Vegetarianism

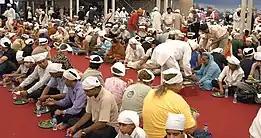
At the Sikh langar, all people eat a vegetarian meal as equals.

Followers of Jainism believe that all living organisms, including microorganisms, are living and have a soul, and have one or more senses out of five senses. They go to great lengths to minimise any harm to any living organism. Most Jains are lacto-vegetarians, but more devout Jains do not eat root vegetables, because they believe that root vegetables contain many more microorganisms as compared to other vegetables, and that, by eating them, violence against these microorganisms is inevitable. They therefore prefer eating beans and fruits, whose cultivation involves killing fewer microorganisms. No products obtained from already-dead animals are allowed because of potential violence against decomposing microorganisms. Some particularly dedicated individuals are fruitarians. Honey is forbidden, being the regurgitation of nectar by bees and potentially containing eggs, excreta and dead bees. Many Jains do not consume plant parts that grow underground such as roots and bulbs, because the plants themselves and tiny animals may be killed when the plants are pulled up.